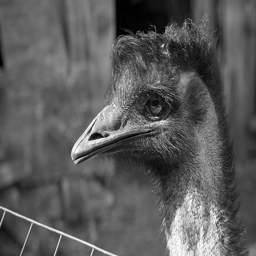
An up-close shot of an ostriches face looking on.
We are looking at a close up of the head of a very large bird.
An ostrich with hair like Elvis and big pretty eyes.
An ostrich peers over a wire fence.
An emu is listless as he looks over the fence.